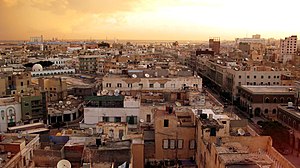
Tripoli / Historie
Tripoli er hovedstaden i den nordafrikanske stat Libyen. I 2011 havde byen 1,8 mio. indbyggere. Tripoli er landets politiske, økonomiske og kulturelle centrum.